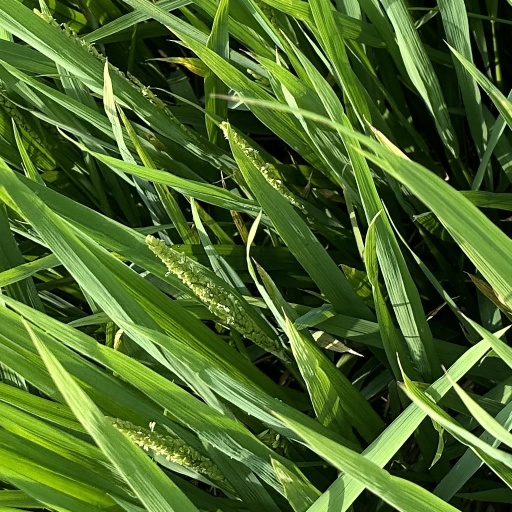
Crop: rice